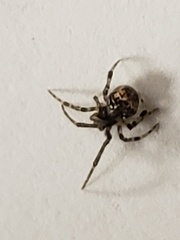
Species: Parasteatoda_tepidariorum